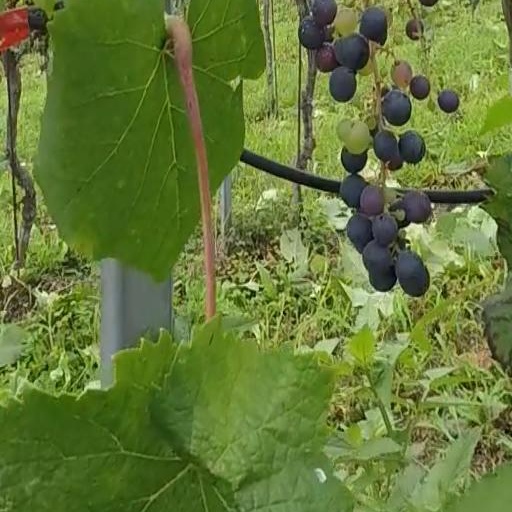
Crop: grape